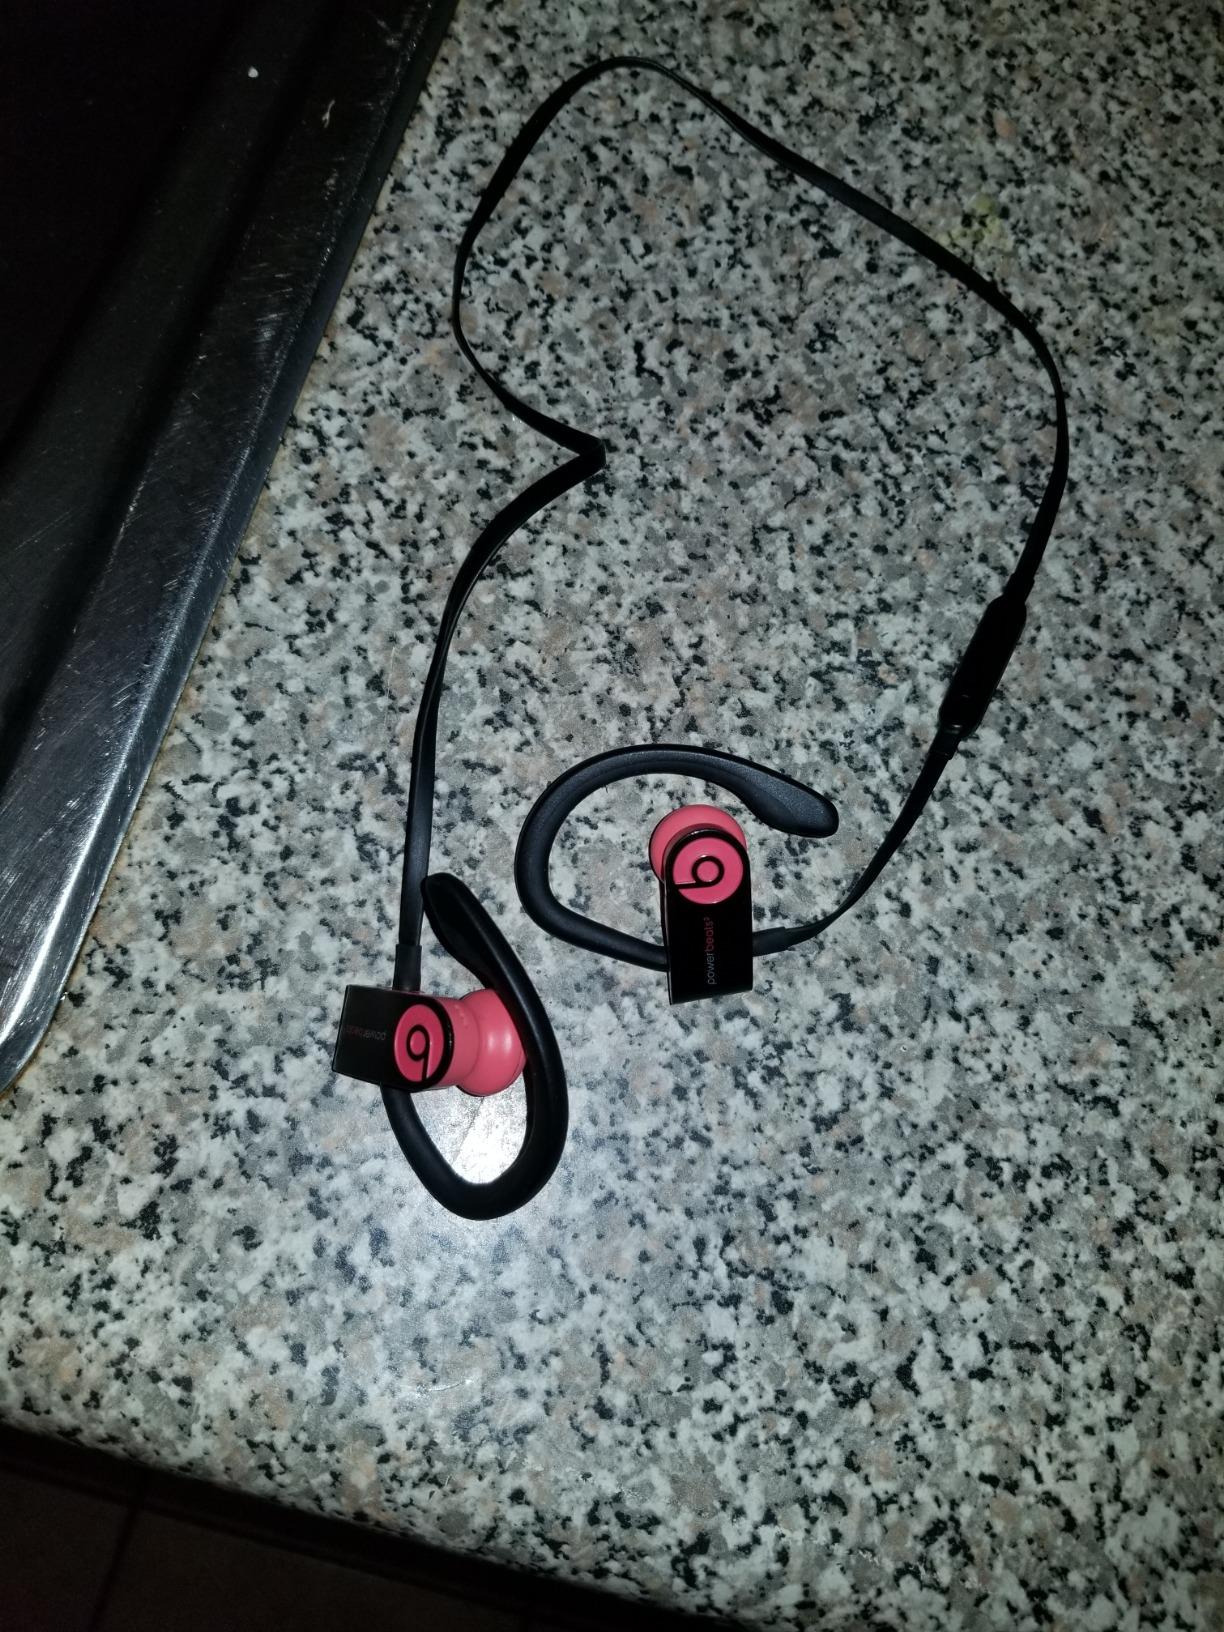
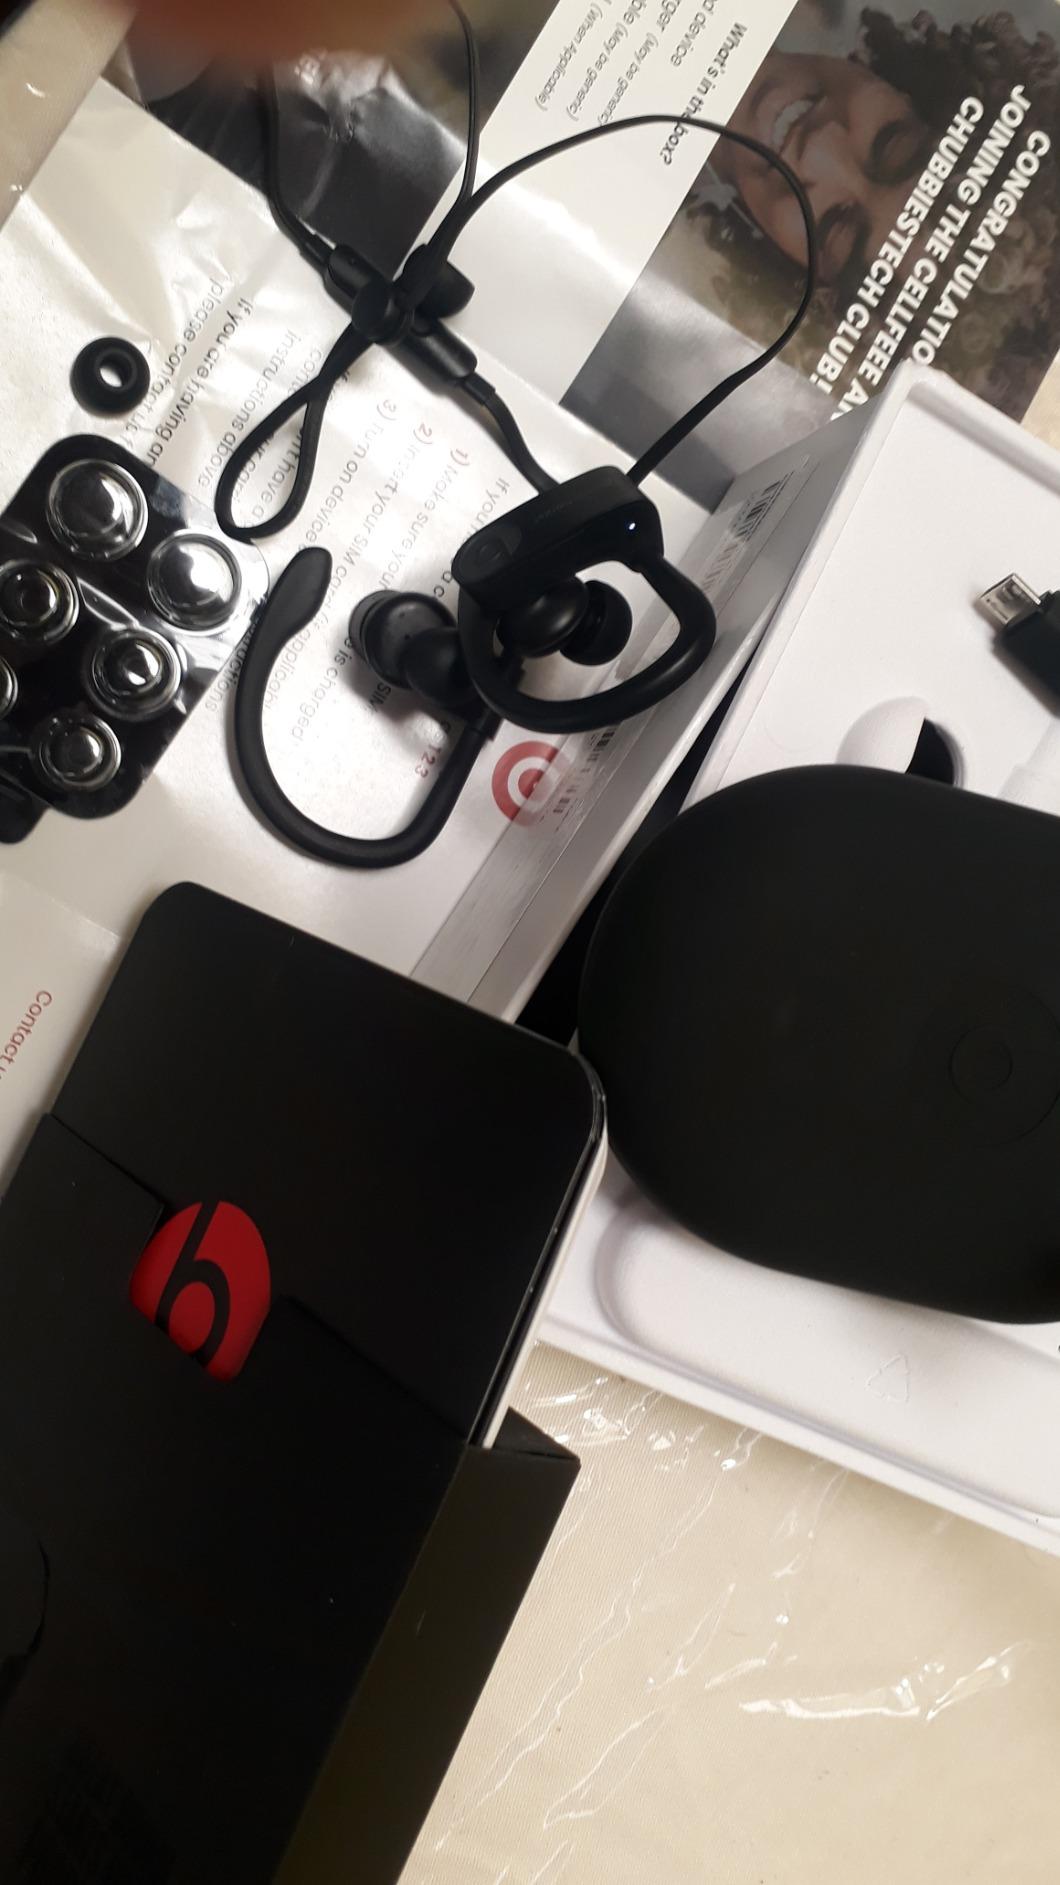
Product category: headphones
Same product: yes